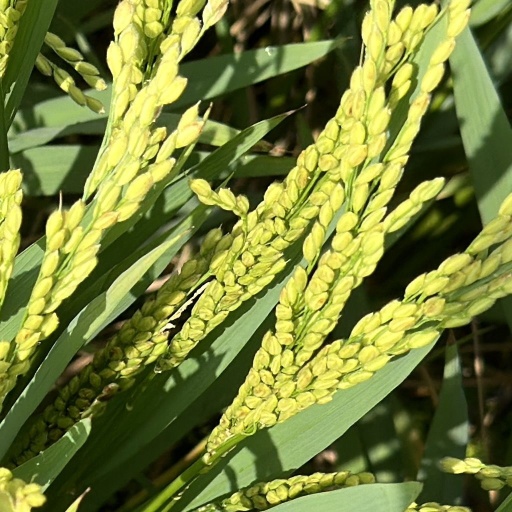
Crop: rice